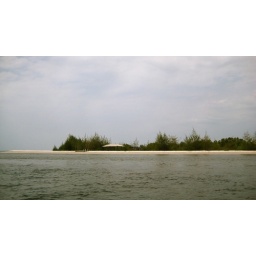
White sand beached islands in the Ko Kong river delta, Cambodia.